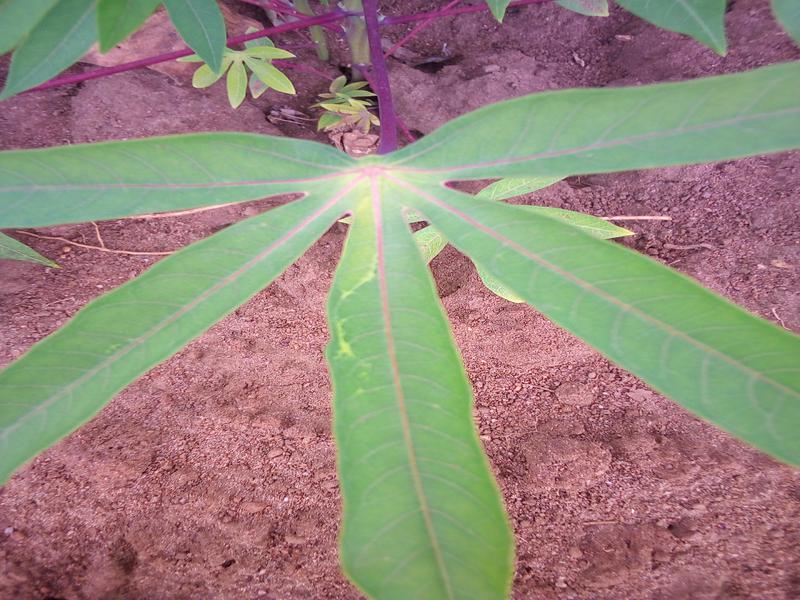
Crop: cassava
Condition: healthy